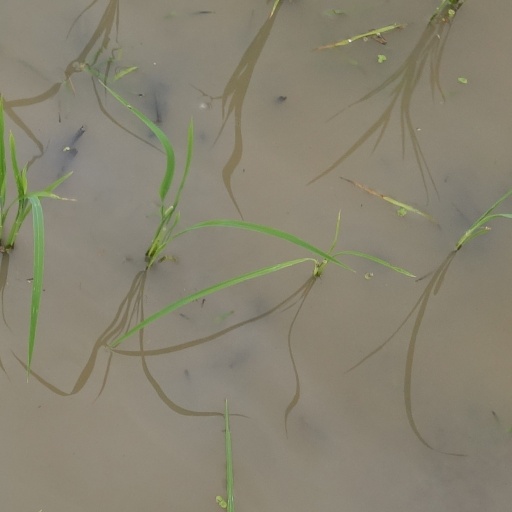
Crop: rice